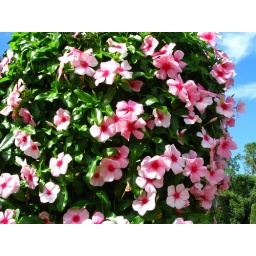
Seen in the plaza rose garden to the right of cinderella's castle